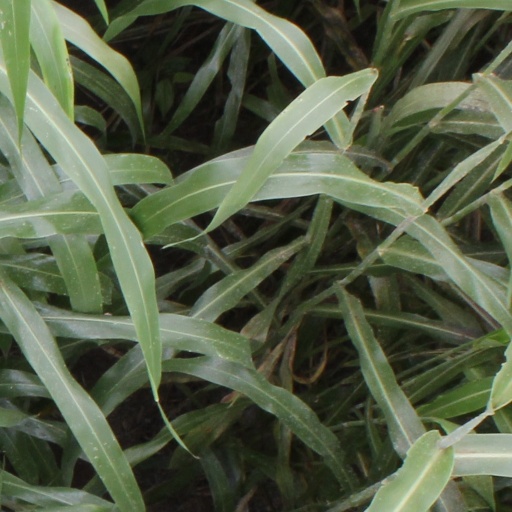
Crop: sorghum